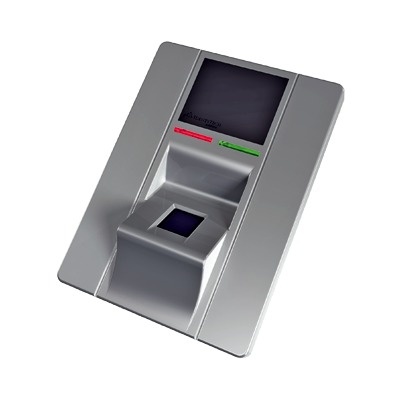
Terminal de BiometrÃ­a de Huella con Imagen Multiespectral / Todo Tipo de Huella / Clima Extremo / IDT Access
·Robusto diseño gabinete antivandálico. ·IP65. ·Capacidad de usuarios. ·1:1 hasta 100&comma;000 usuarios. ·1:N hasta 10&comma;000 usuarios. ·Memoria de eventos de 500&comma;000. ·Comunicación RS-232&comma; RS-485&comma; TCP /IP. ·Salida wiegand (configurable de 26-64 bit). ·Entrada para sensor de puerta. ·Entrada para botón de salida (REX). ·Salida de 2 relevadores. ·Temperatura de operación de 0 a 60 °C. Esta terminal Requiere del uso del software Base o software master de IDENTYTECH
Brand: IDENTYTECH
Category: Services > Business Services > Security Services